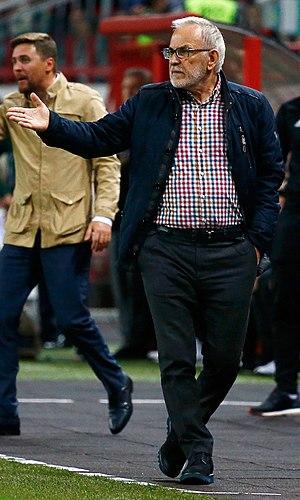
Gadji Mouslimovitch Gadjiev est un footballeur et entraîneur soviétique puis russe né le 28 octobre 1945 à Bouïnaksk dans le Daghestan.